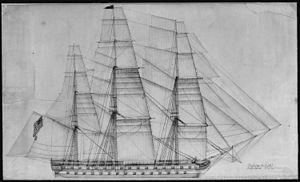
L'USS Independence est un navire de ligne de l'United States Navy. Trois-mâts, premier navire de ce type à être lancé au sein de la marine américaine, il sera modifié en 1836. Converti en frégate, l'un de ses ponts est rasé, le faisant passer d'un 90 canons à un 54 canons.